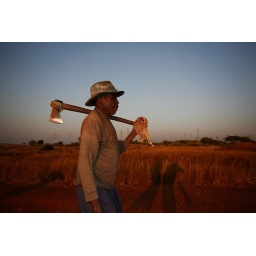
Angolan local walks through a field with an ax next to the Longa river near Jamba, Angola, July 2008.